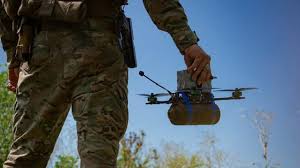
Label: D-30